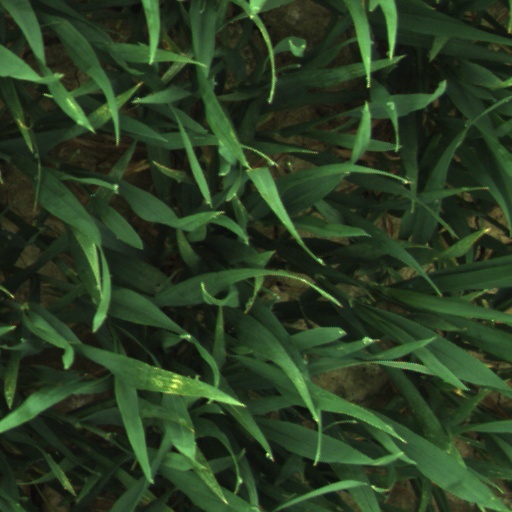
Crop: wheat